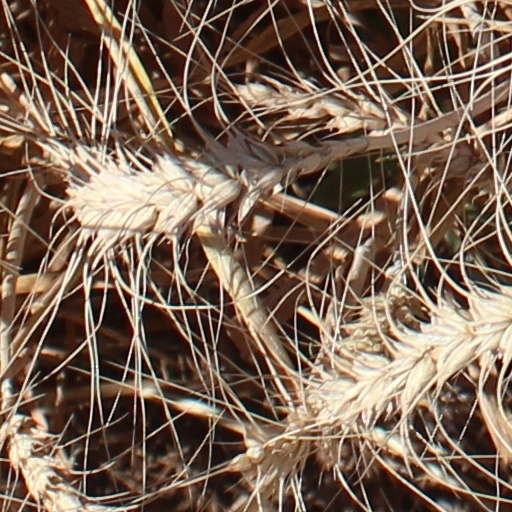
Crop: wheat